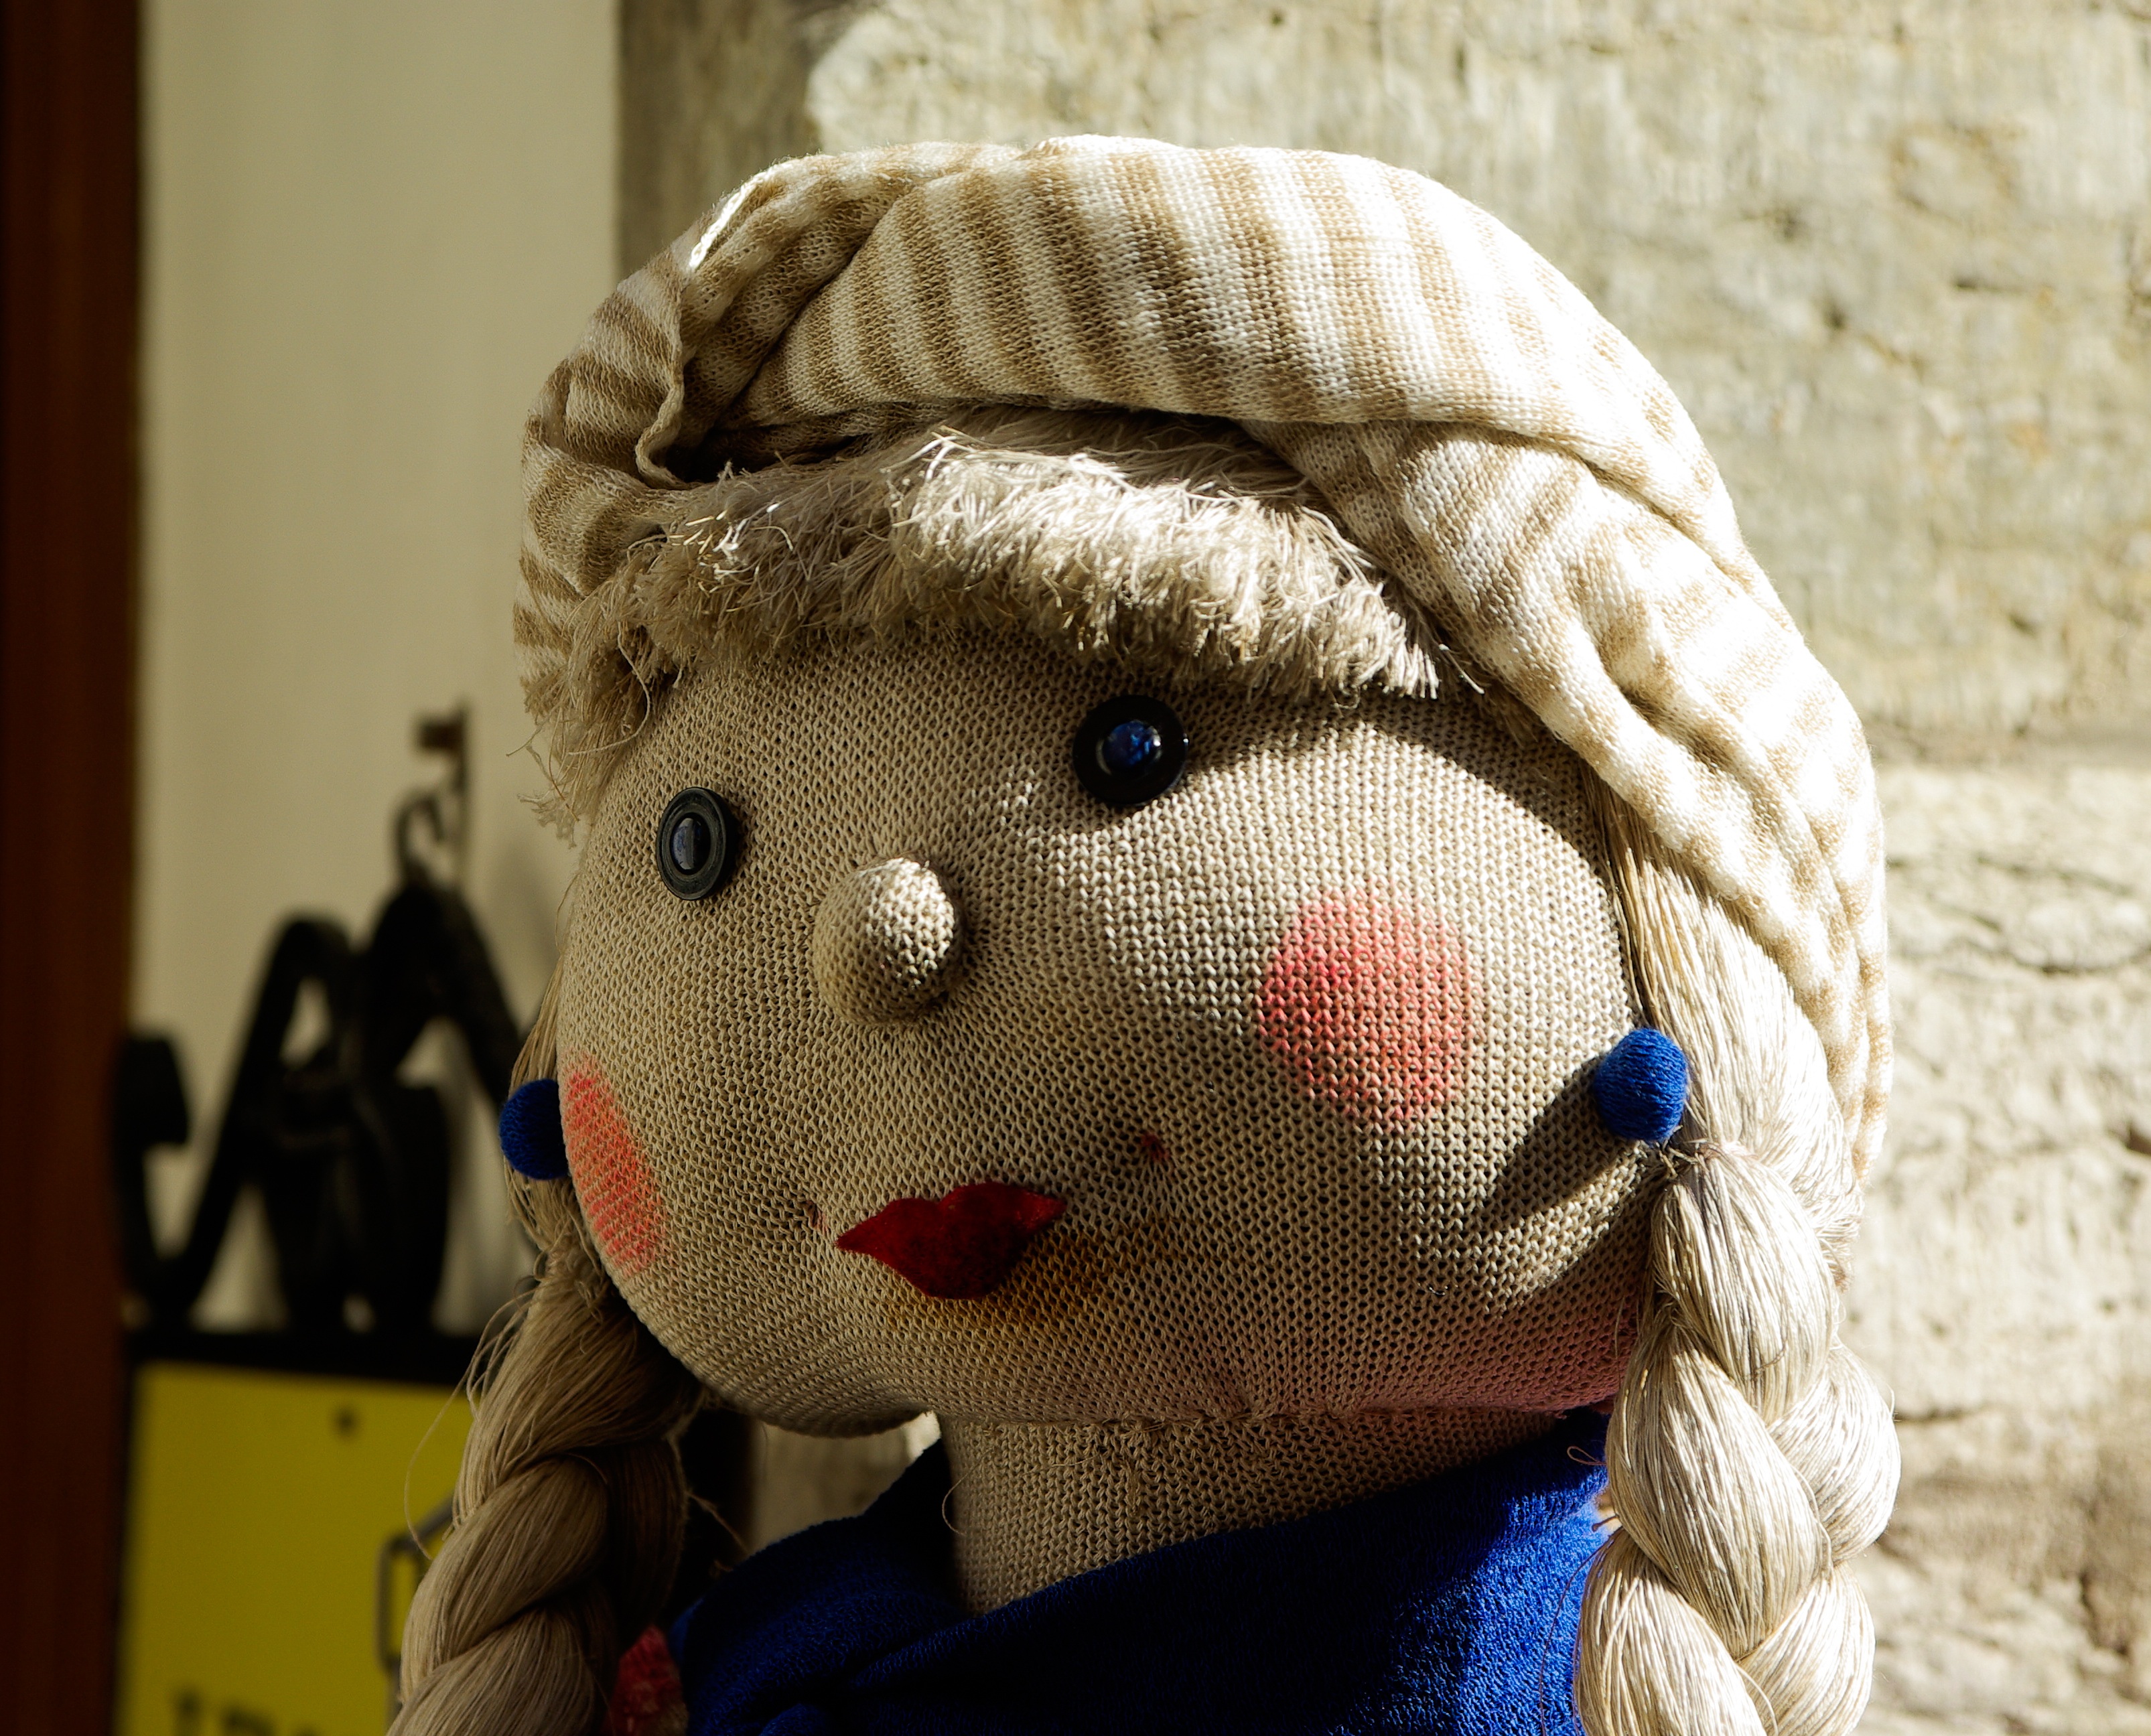
fur, blue, clothing, cloth, toy, close up, knitting, textile, doll, art, crafts, head, stuffed toy